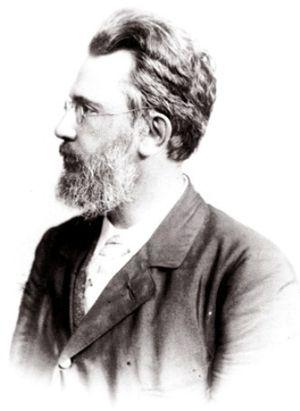
Emanuel Stepanovitch Schiffers ou Chiffers est un joueur d'échecs russe. Il fut le deuxième meilleur joueur russe de la fin du XIXᵉ siècle, derrière Mikhaïl Tchigorine et finit sixième du très fort tournoi d'Hastings 1895.